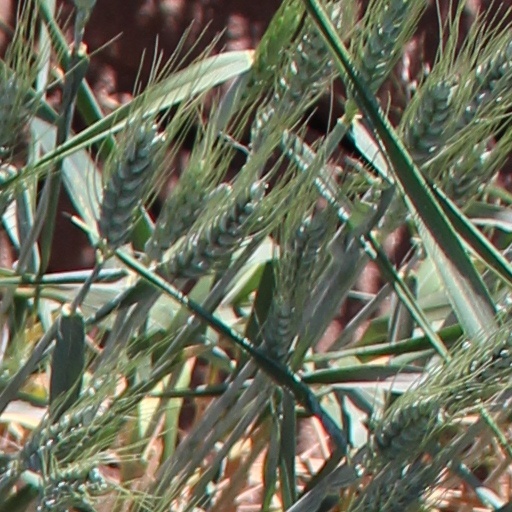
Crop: wheat